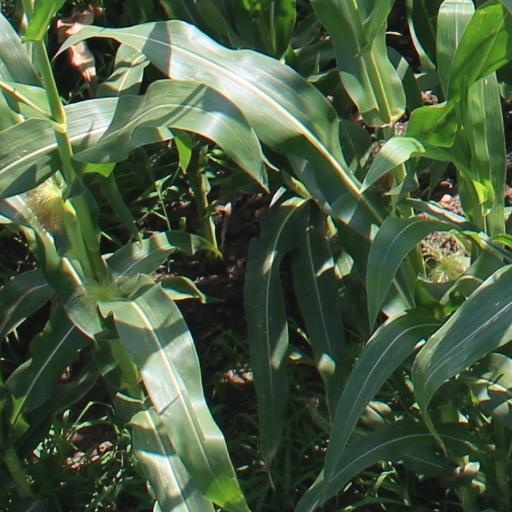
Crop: maize; corn